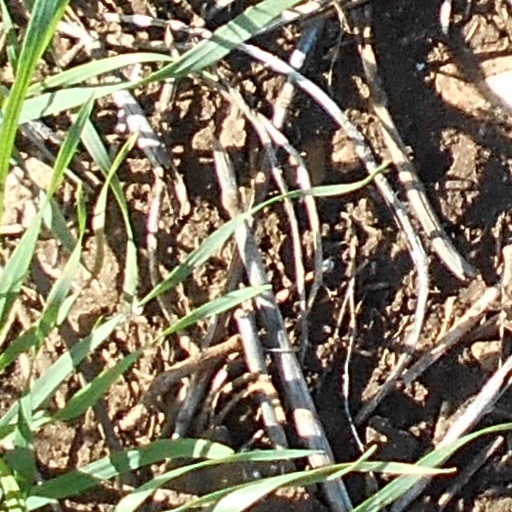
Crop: wheat